Pigs in a blanket
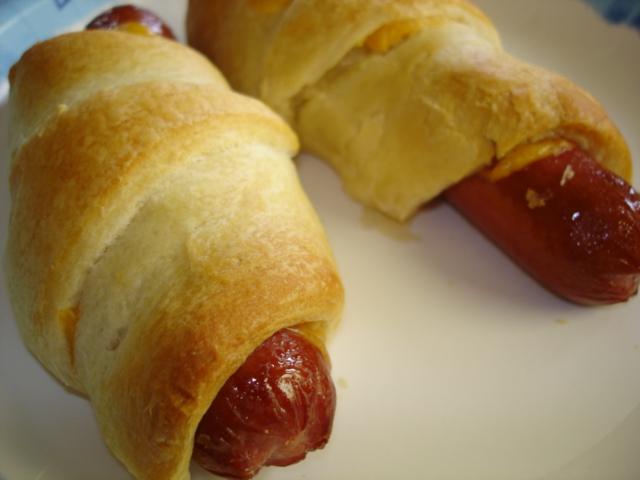
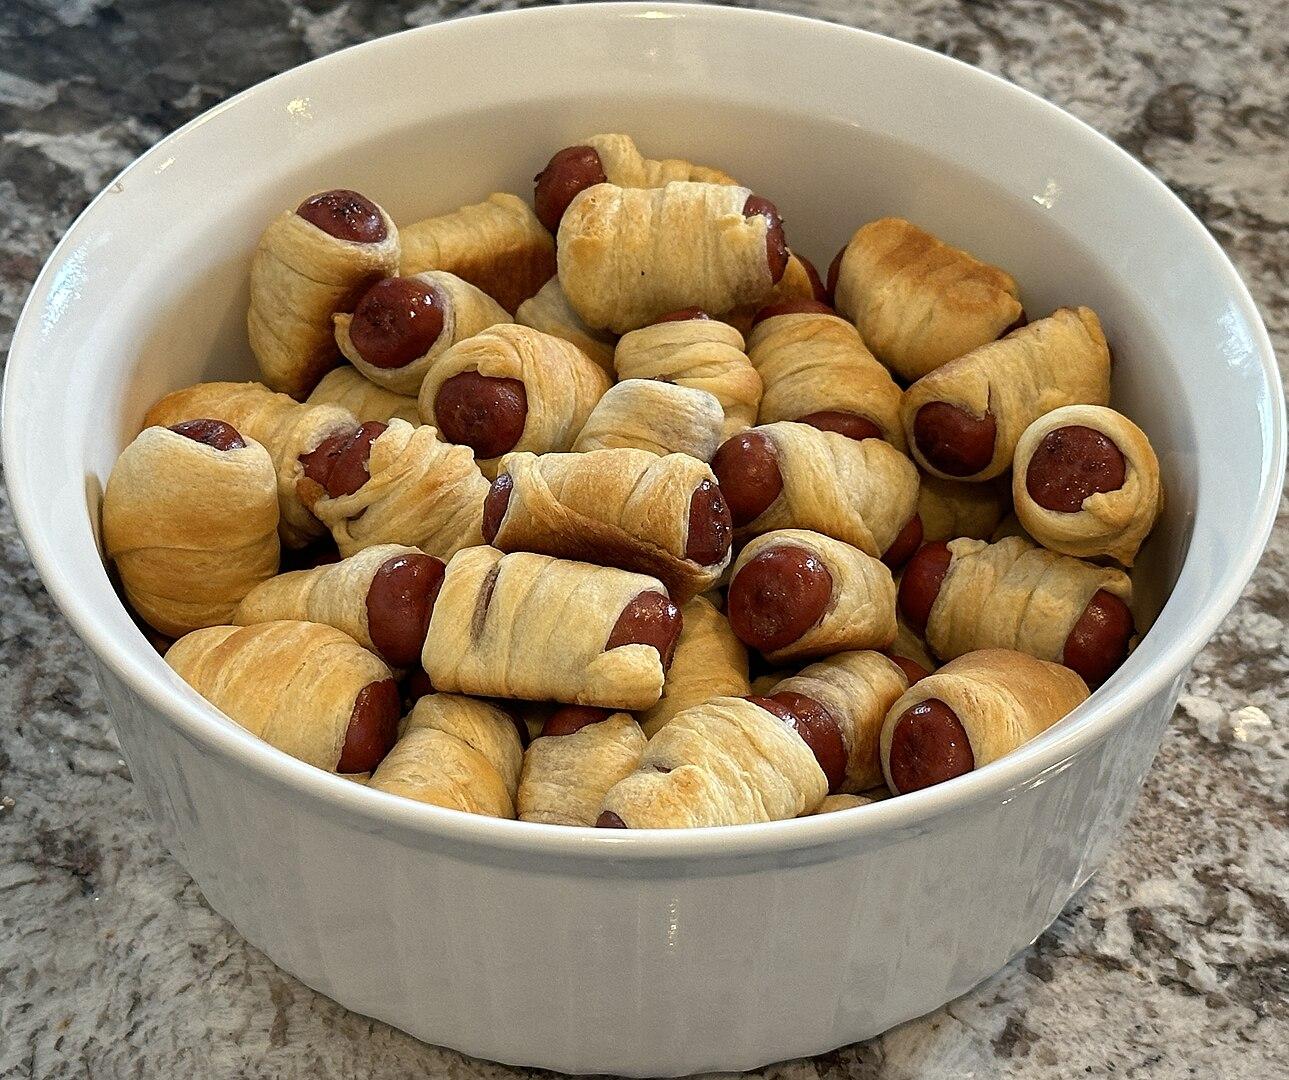
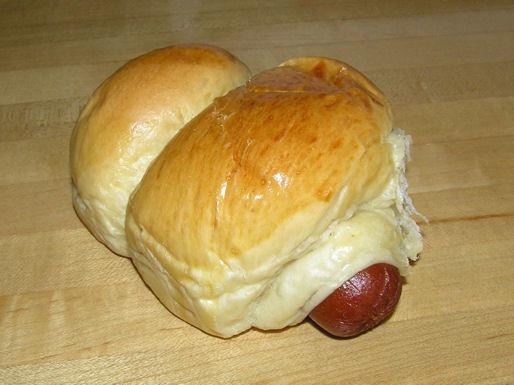
Also known as:
da - Danish: Pølsehorn
de - German: Würstchen im Schlafrock
el - Greek: Λουκανικόπιτα
es - Spanish: Pigs in a blanket
fi - Finnish: Nakkipiilo
he - Hebrew: משה בתיבה
it - Italian: Pigs in a blanket
jv - Javanese: Babi ing kemul
ms - Malay: Pigs in a blanket
nb - Norwegian Bokmål: Pølsehorn
pt - Portuguese: Enroladinho de salsicha
ru - Russian: Сосиска в тесте
th - Thai: พิกส์อินอะแบลงเคต
uk - Ukrainian: Сосиска в тісті
yue - Cantonese: 一口腸仔卷
zh - Chinese: 豬包毯
Category: bread (sandwich)
Cuisine: American
Associated cuisines: American
Area: United States
Countries: United States
Region: Northern America, , , ,
The dish is a small hot dogs or other sausages individually wrapped in pastry, commonly served as an appetizer.